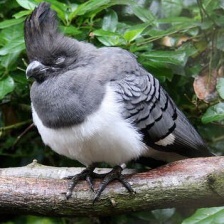
Species: GO AWAY BIRD
Scientific name: CORYTHAIXOIDES CONCOLOR